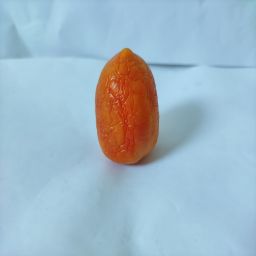
Crop: Tomato
Quality: Old